Chrabliyine Mosque

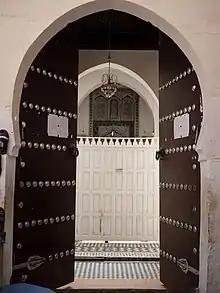
Glimpse of the mosque's interior from the main entrance, looking towards the "mihrab"

The mosque was founded in the 14th century during the Marinid period. Although the exact date and patron of its construction is not confirmed, it is believed to have been was built by the Marinid sultan Abu al-Hasan during his reign between 1331 and 1348 CE. Abu al-Hasan was one of the most prolific builders of the Marinid era, and was responsible for building several madrasas and mosques in Fes and beyond.